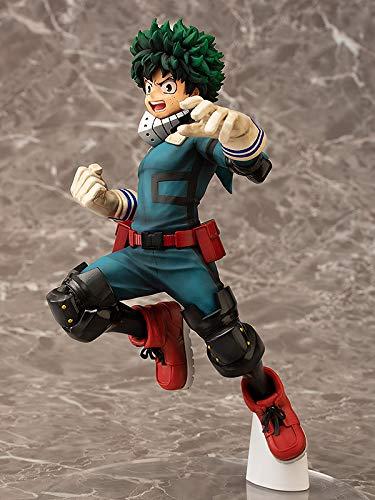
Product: Chara-ani My Hero Academia: Izuku Midoriya 1: 8 Scale PVC Figure
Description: Intense pose showcases izuku's heroic mentality.
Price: $89.99
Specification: ProductDimensions:4x4x8.6inches|ItemWeight:1.35pounds|ShippingWeight:1.37pounds(Viewshippingratesandpolicies)|ASIN:B07K1KT6G4|Itemmodelnumber:-|Manufacturerrecommendedage:15yearsandup